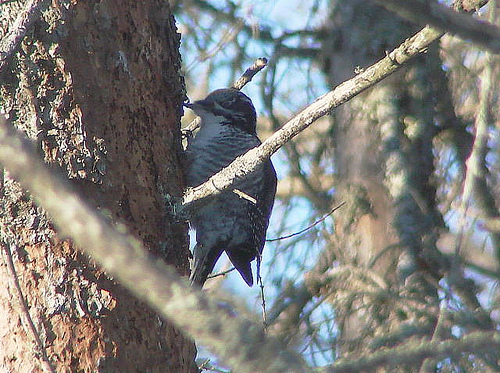
this medium size bird has a white throat, brown spotted body, and long bill for pecking.
this bird has a white throat with black cheek patch and white eyering, along its white body are specks of brown and black.
this bird has a white chest, grey and white head and darker wings.
a bird with a medium pointed bill white throat and ridged gray and white breast
this is a smaller bird with a tiny bill, its colored gray, white and blackish.
this bird has wings that are grey and has a short bill
this particular bird has a belly that is black and gray
this bird has a brown head and back, white breast, and a large beak.
this bird has wings that are black and has a white belly
this bird has a black crown, black primaries, and a black and white belly.
Species: American Three Toed Woodpecker